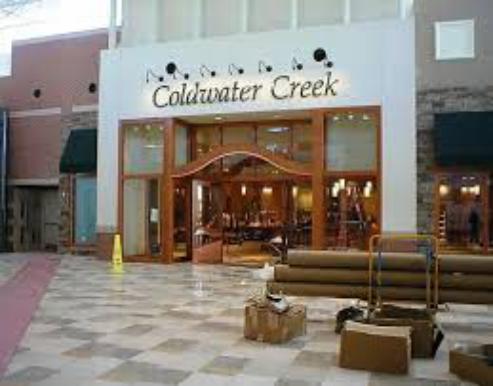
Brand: Coldwater Creek
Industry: Clothes